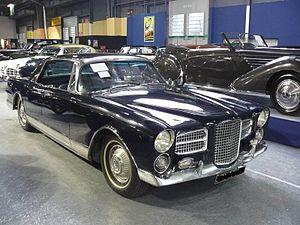
Retromobile 2012
La Facel-Vega Excellence est une berline française de grand prestige produite par Facel-Vega entre 1958 et 1964.